George A. Hirsch

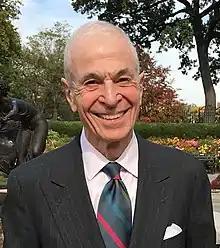
Hirsh in October 2015

George Aaron Hirsch (born June 21, 1934), is a magazine publisher, a founder of the five-borough New York City Marathon, a former unsuccessful candidate for Congress, and a television commentator. Hirsch was founding publisher of "New York", "New Times", and "The Runner" magazines. He also was publisher of "Runner’s World", the first publishing director of "Men's Health", and the publisher of "La Cucina Italiana". He was the chairman of the board of New York Road Runners from 2005 until June 2023, when he became chairman emeritus.